Ludwigshafen

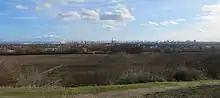
View from west over Edigheim and Oppau to the BASF Ludwigshafen

In recent years, efforts have been made to enhance Ludwigshafen's image in the media. The city administration has cut down its deficit by reducing social payments and maintenance, pollution has been reduced and the Hemshof quarter has been restored.